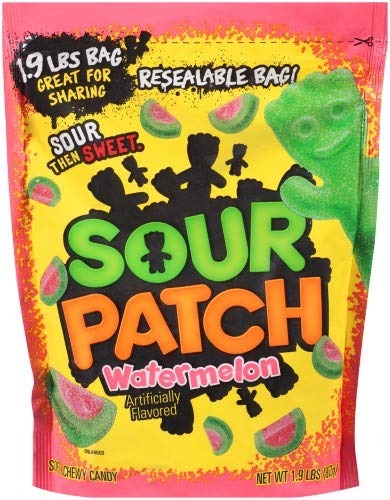
Item Name: Sour Patch Watermelon Soft & Chewy Candy (Pack of 16)
Value: 16.0
Unit: Count

Price: 7.79